Bas Paauwe

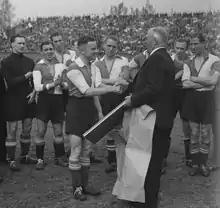

Bastiaan ("Bas") Jacob Paauwe (4 October 1911 – 27 February 1989) was a Dutch footballer who was active as a midfielder. Paauwe played his whole career at Feijenoord and won 31 caps for the Netherlands, scoring one goal.